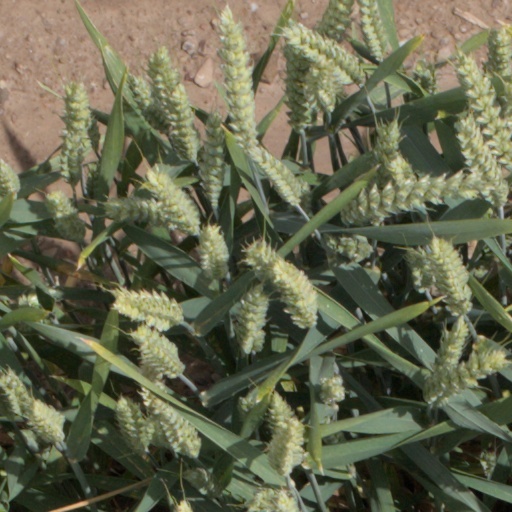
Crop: wheat